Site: brandenburg
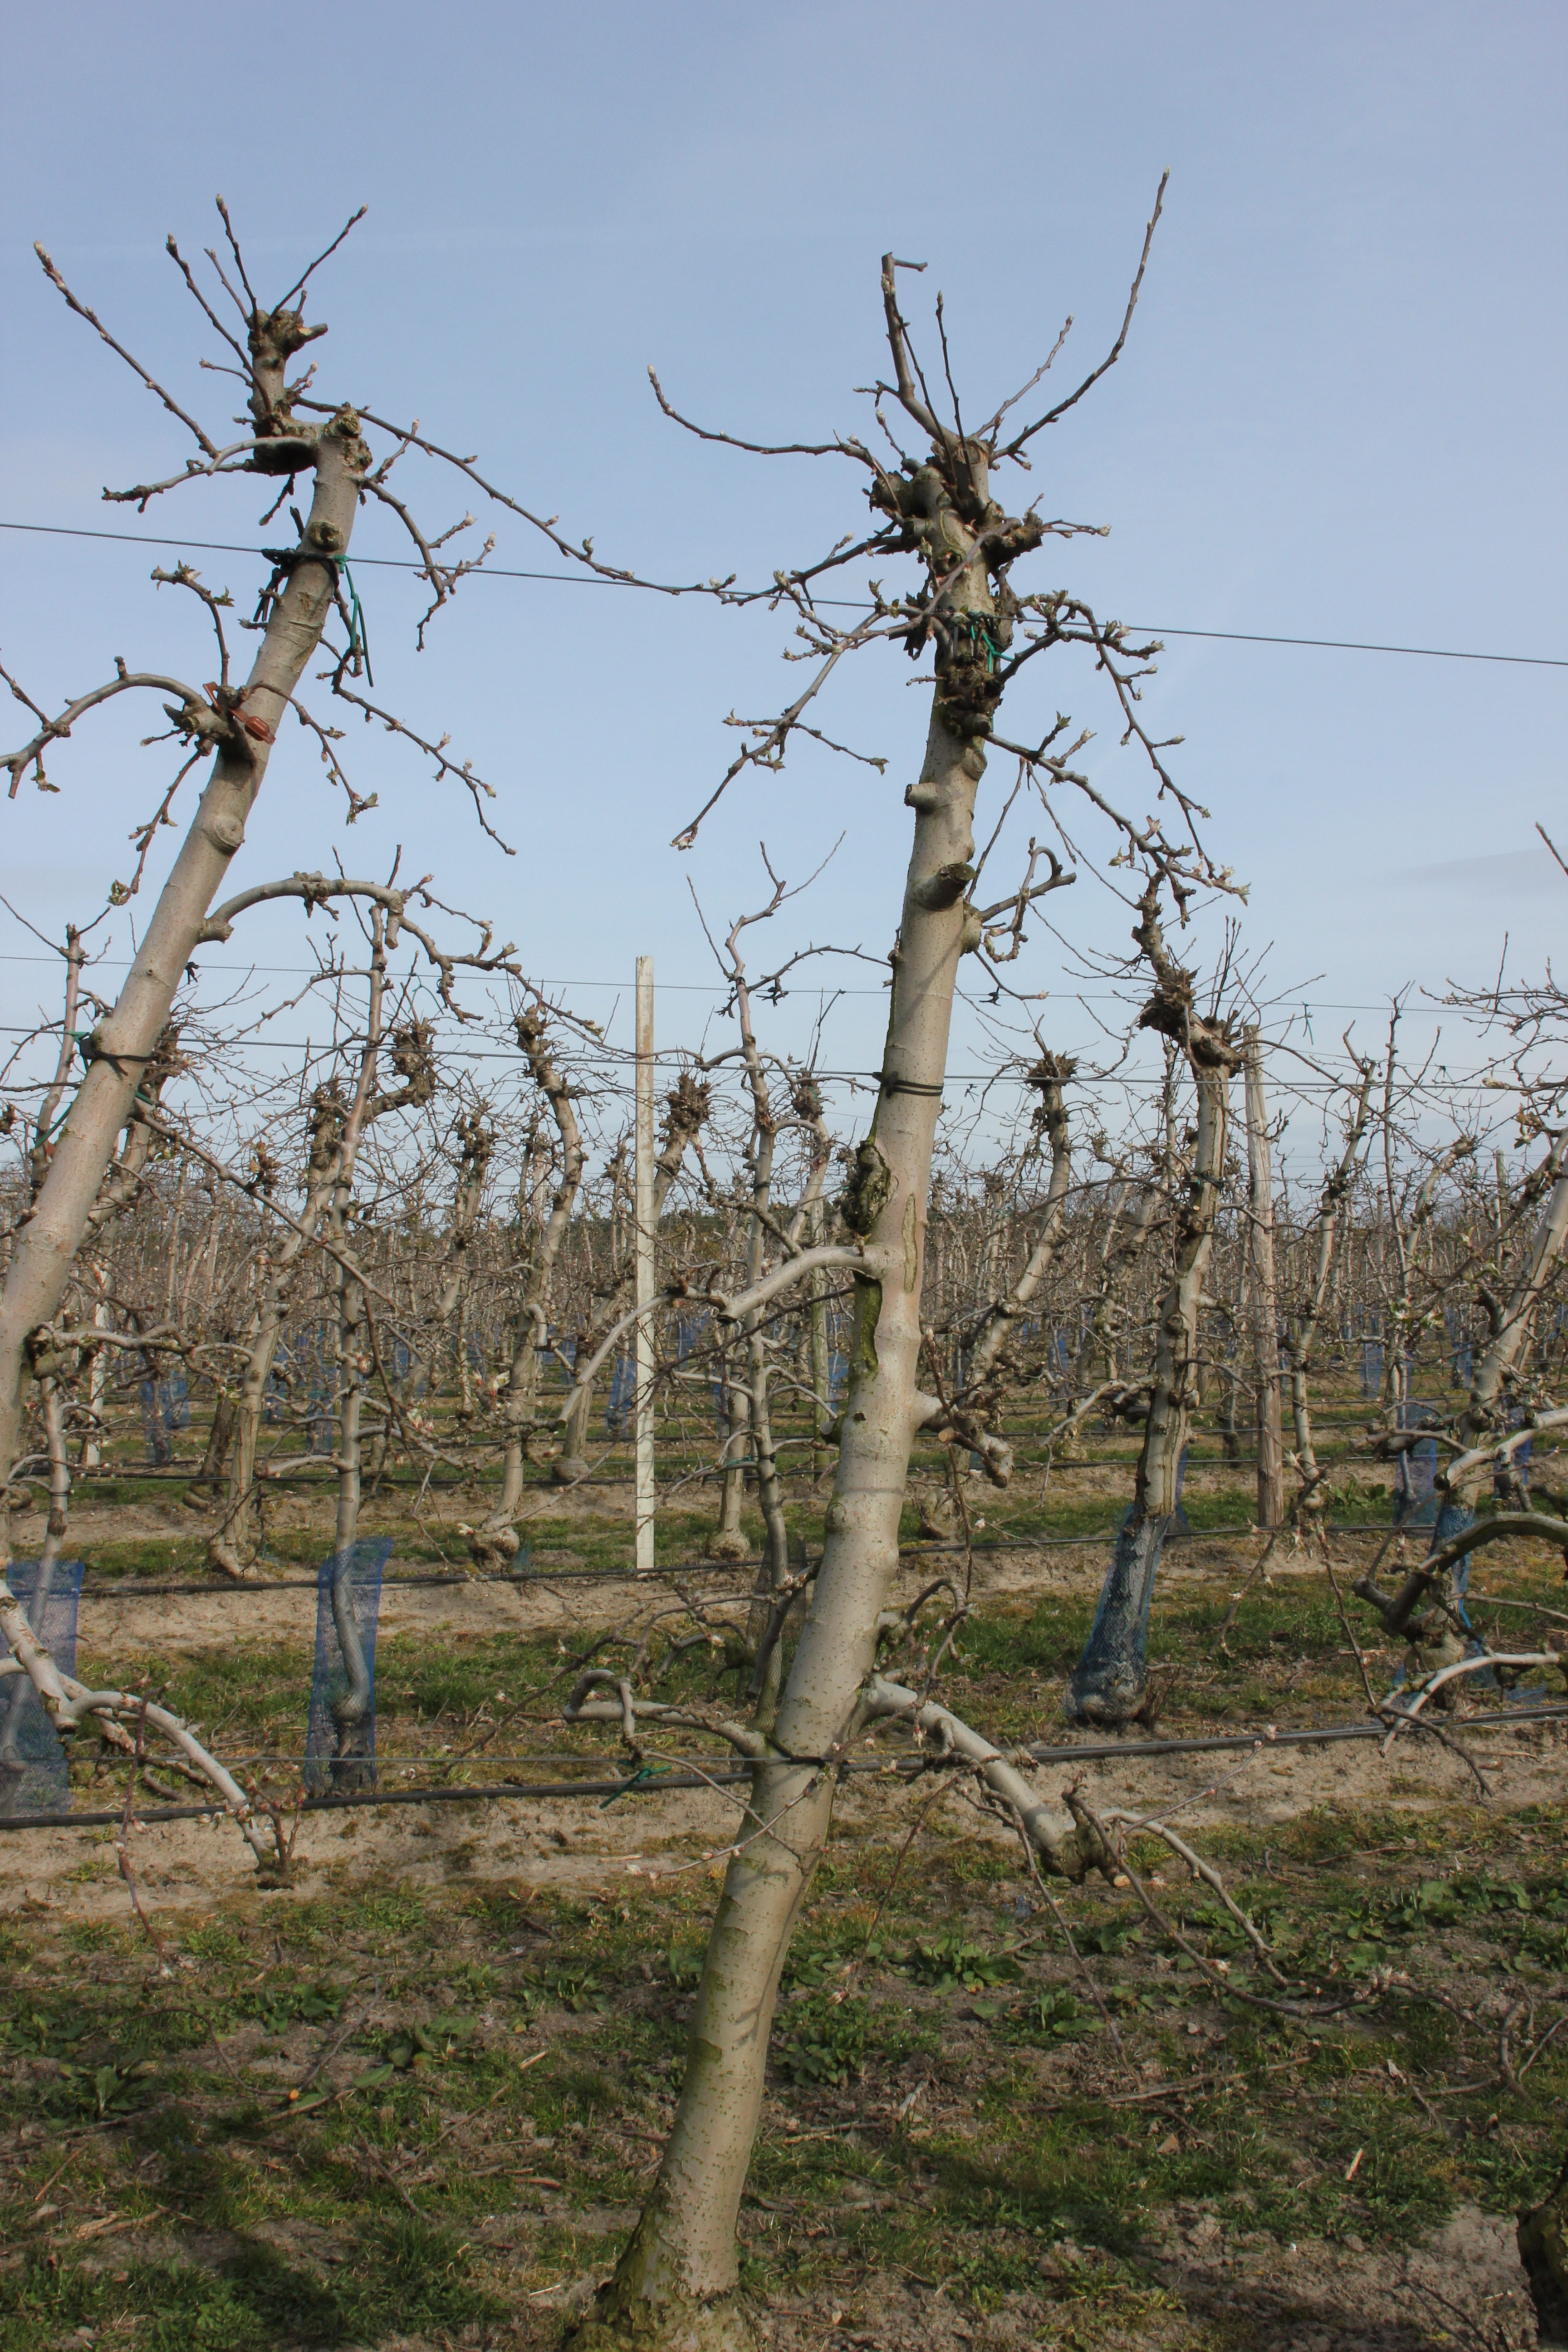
Growth stage (BBCH 54): Inflorescence emergence